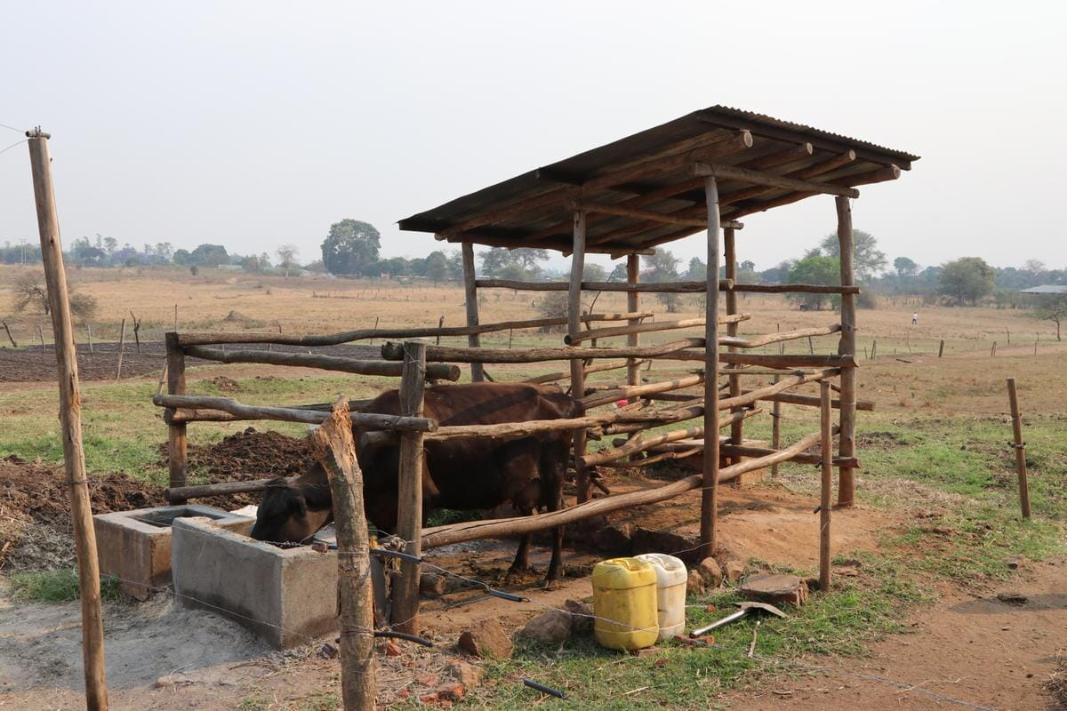
Tunaona kuna picha hapa ya ng'ombe ambayo imefungwa ama imewekwa katika zizi na inapewa lishe na maji. Tunaangazia mambo ya ukulima na bila shaka ukulima ni biashara.